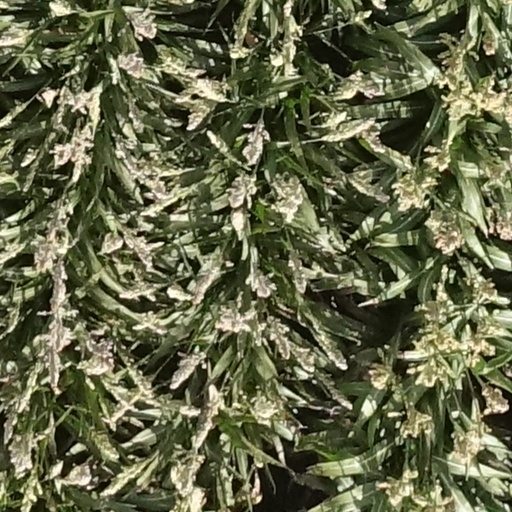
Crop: sorghum